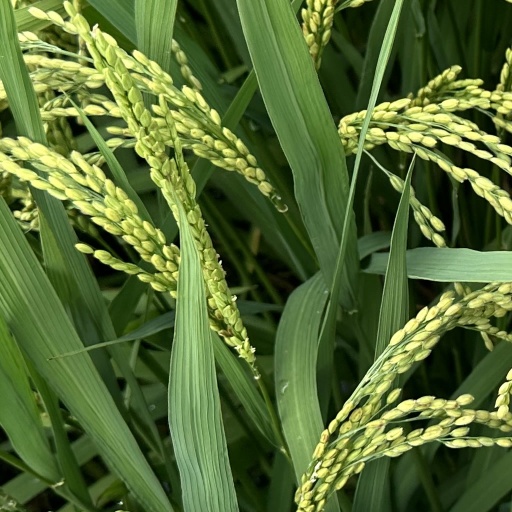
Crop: rice